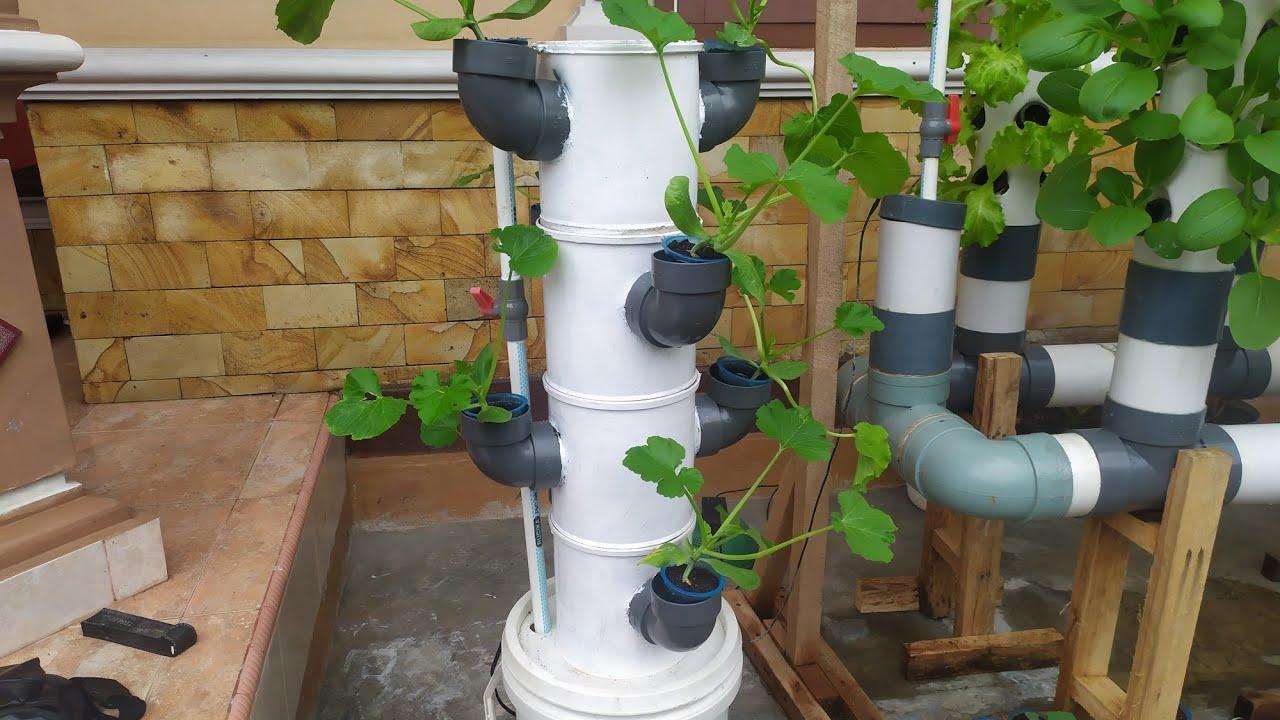
Mimea imeota na kustawi vizuri kwenye vifaa maalumu vya kilimo ya haidroponi, ambapo hukuzwa bila udongo kwa kutumia maji yenye virutubisho. Ikichangia ukuaji wa haraka na mazao yaliyo bora.